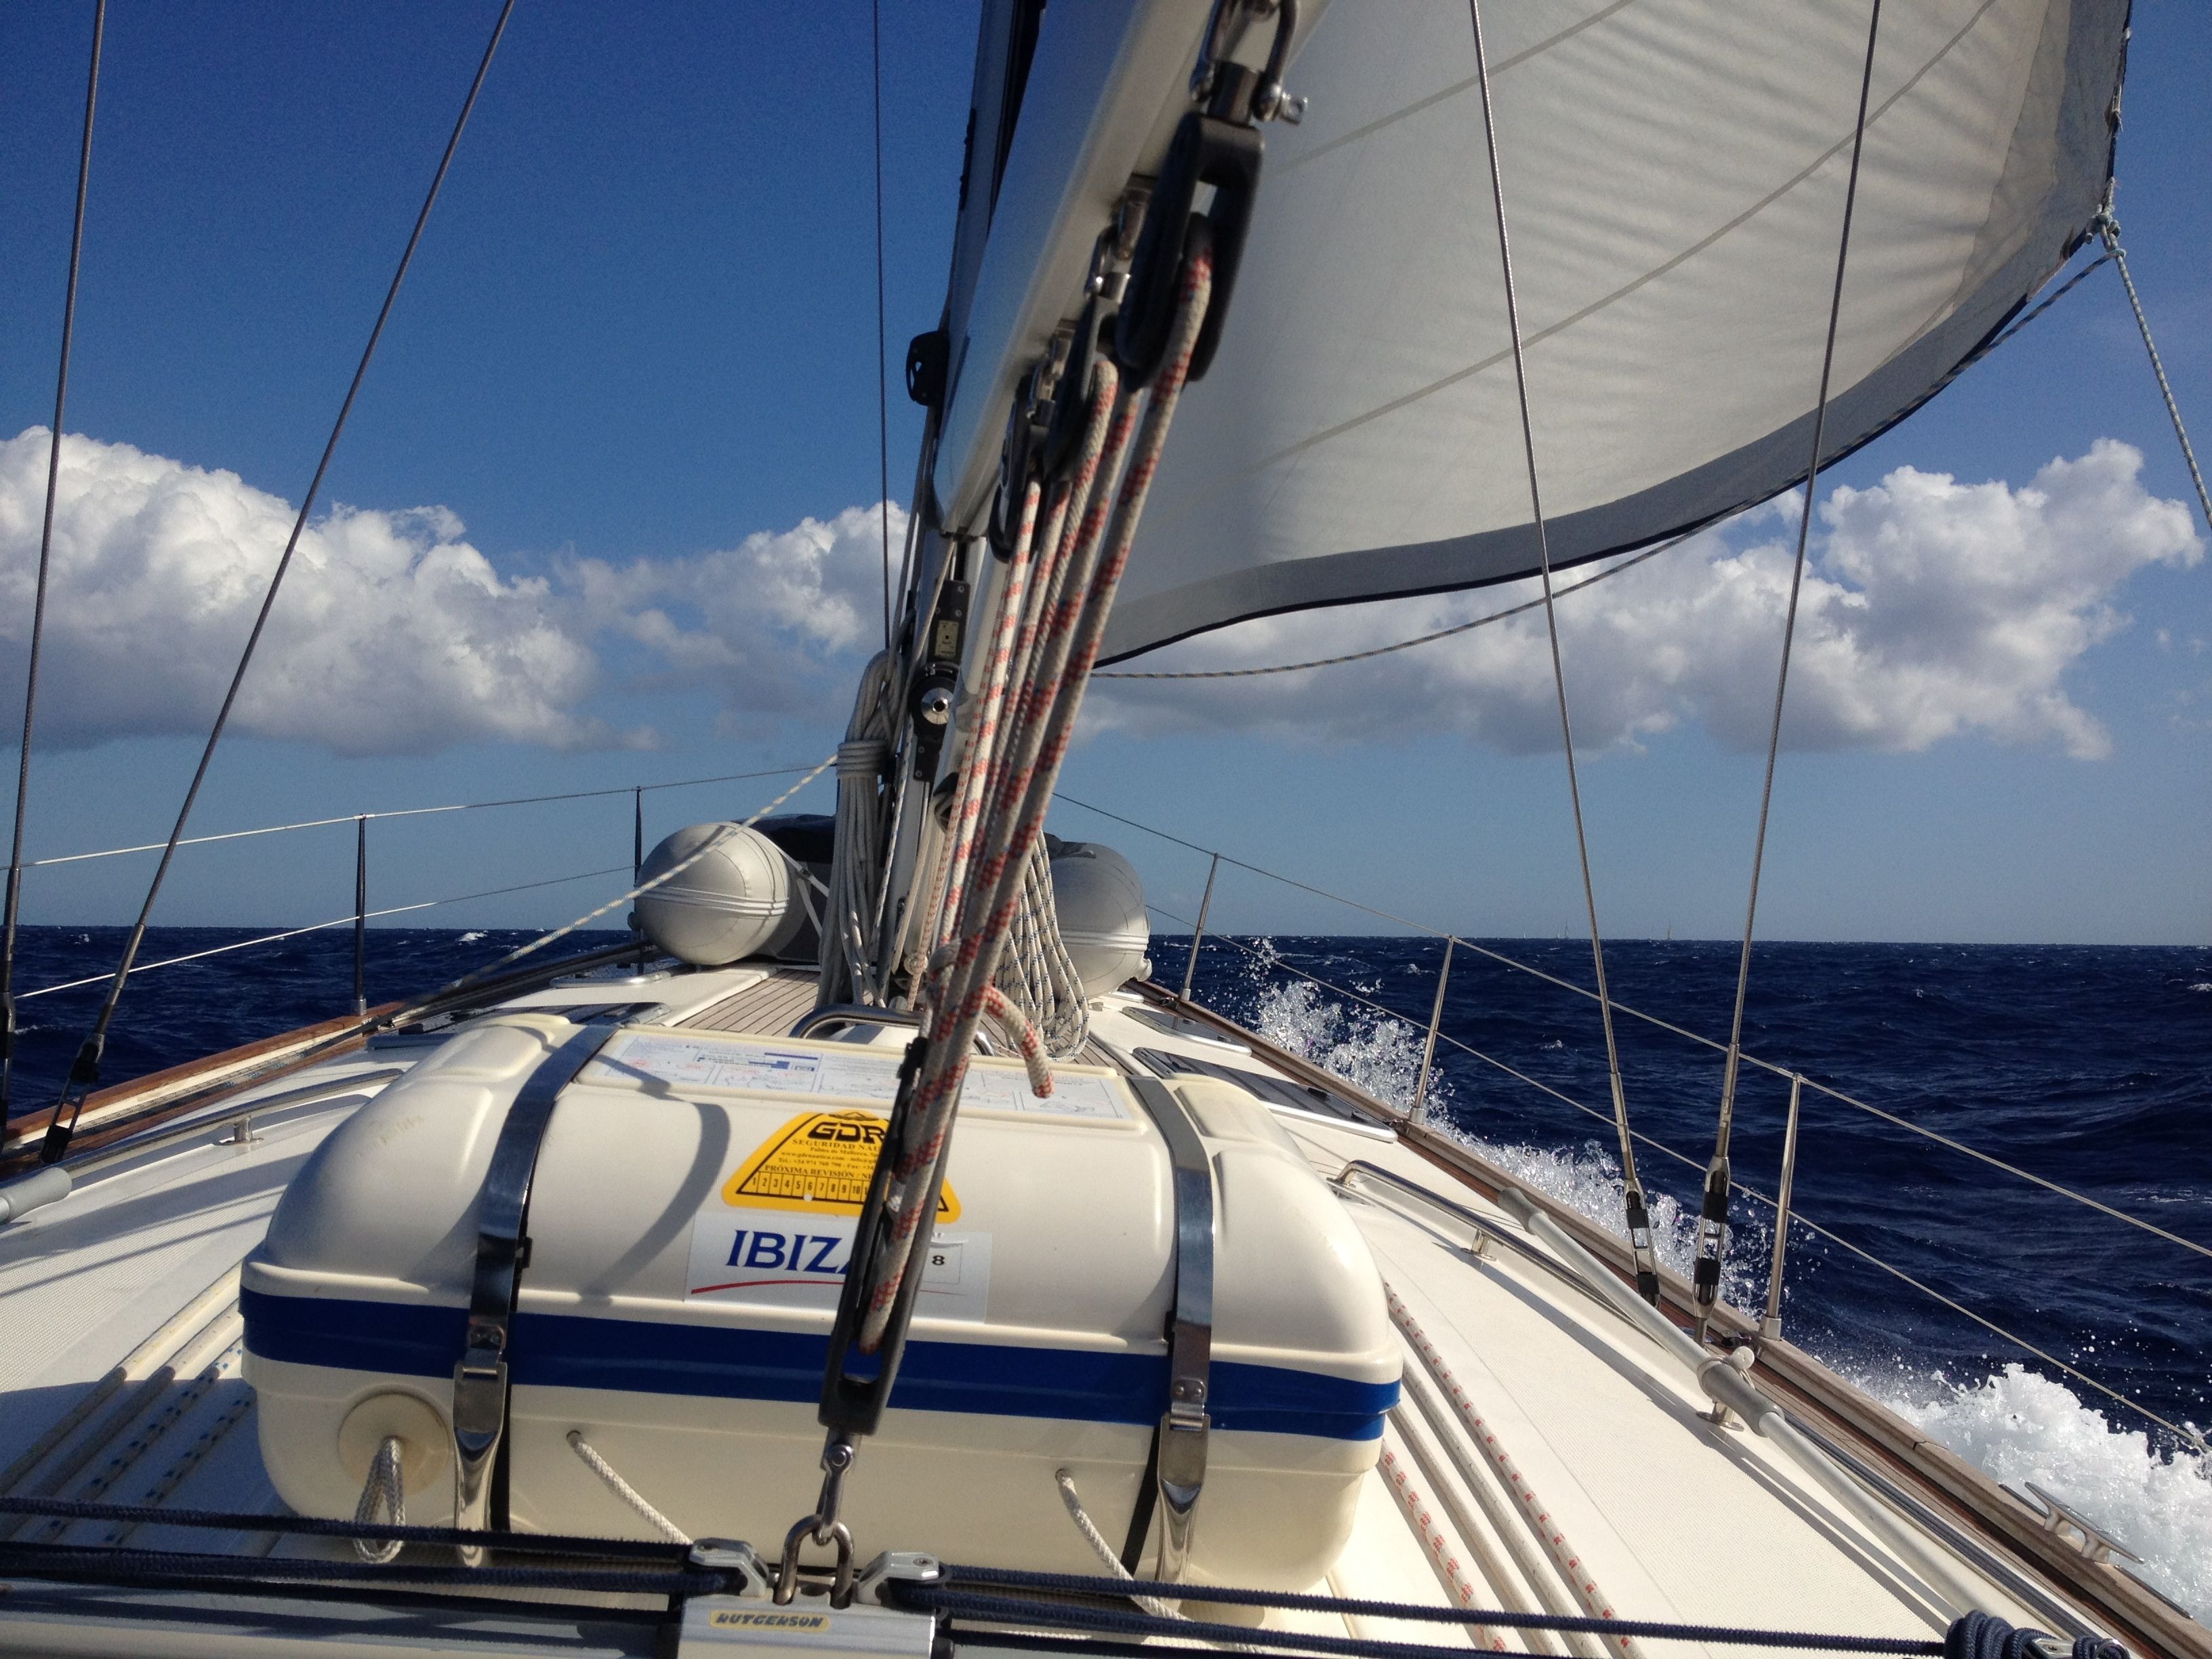
sea, water, sunshine, sun, sport, boat, ship, summer, vehicle, mast, sailing, yacht, sailboat, sports, sail, watercraft, sailing boat, catamaran, sailing ship, passenger ship, luxury yacht, yacht racing, windsports, keelboat, sailboat racing